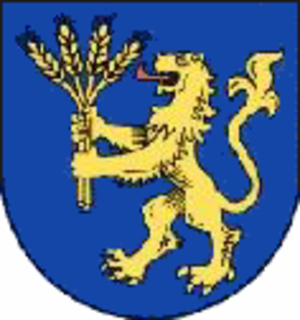
Stedesdorf
Coat of arms of Stedesdorf
Stedesdorf er en kommune der er en del af Samtgemeinde Esens i Landkreis Wittmund i Østfrisland, i den nordvestlige del af den tyske delstat Niedersachsen.